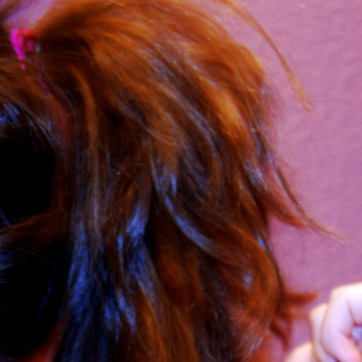
Material: hair